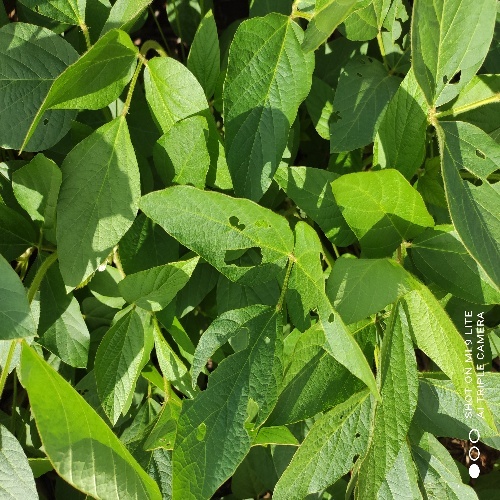
Label: Caterpillar